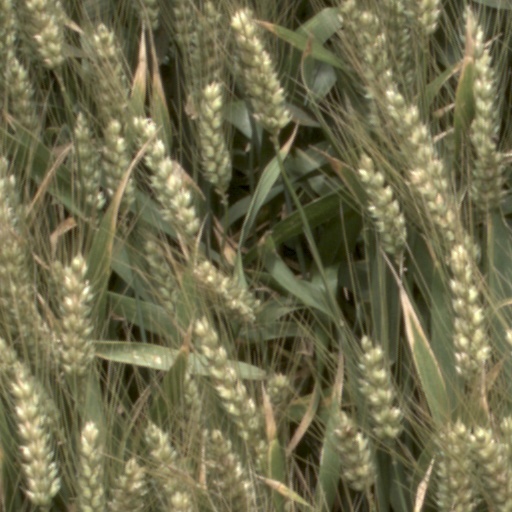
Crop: wheat